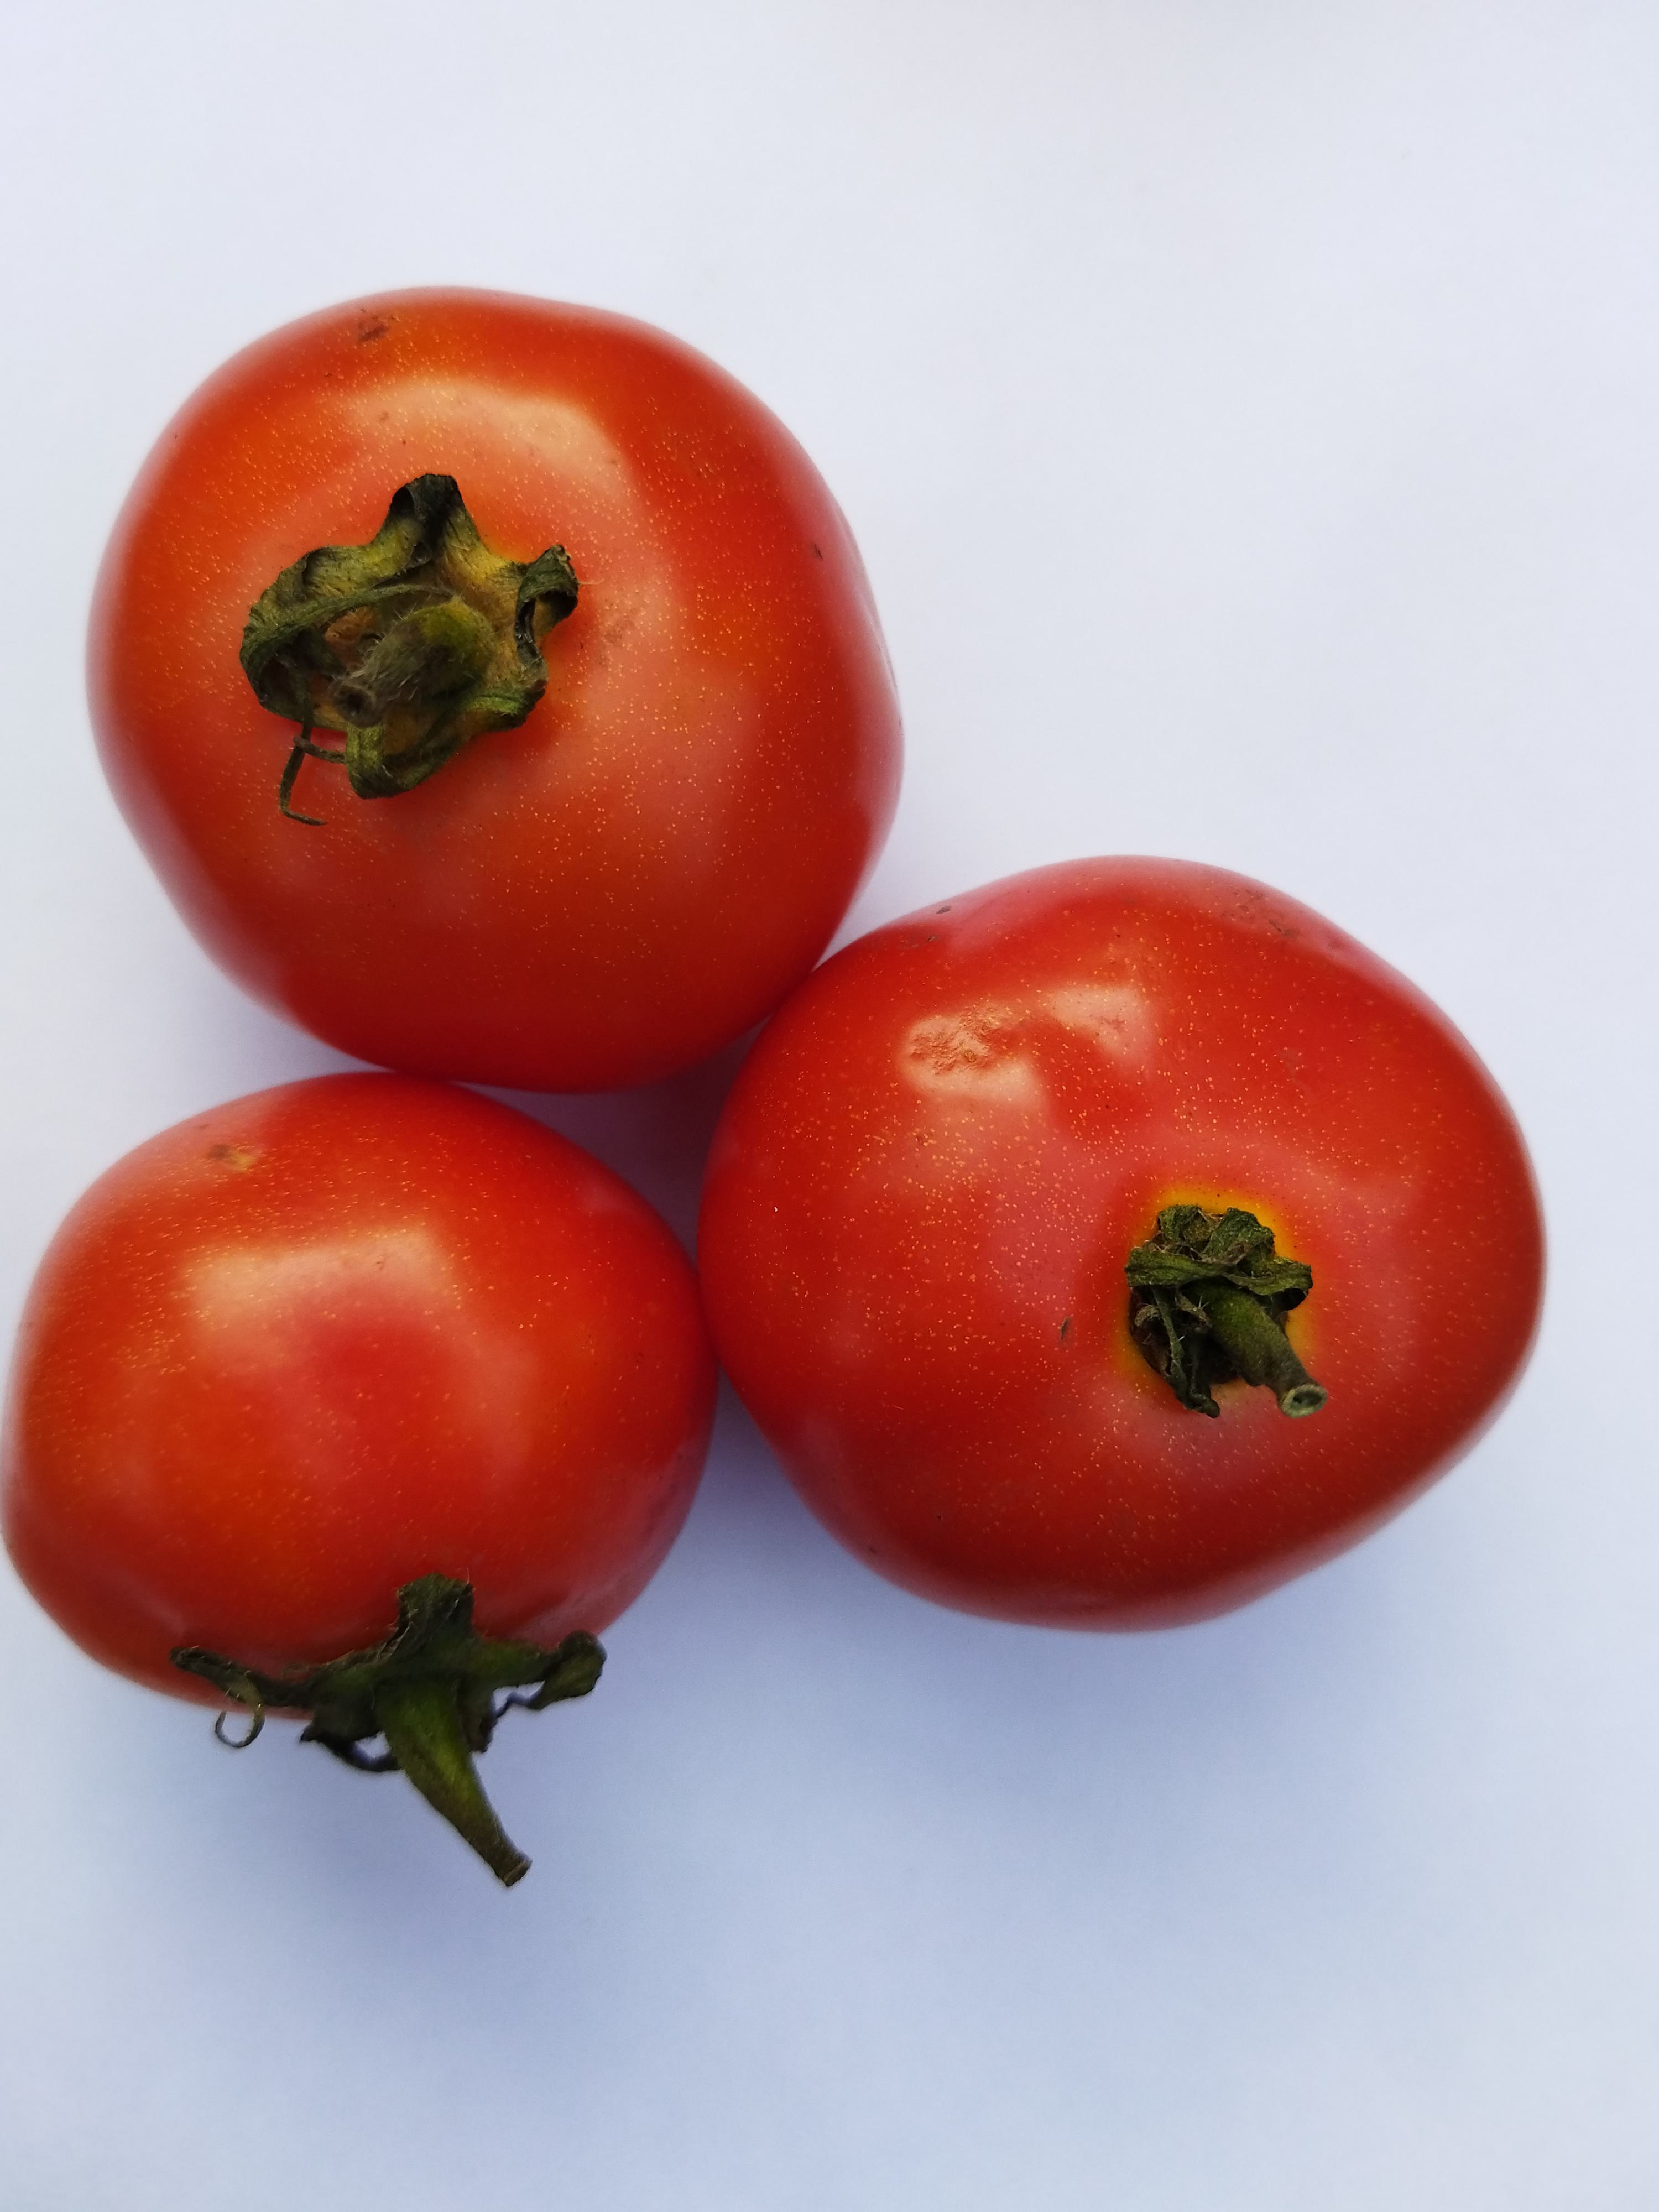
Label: Fresh